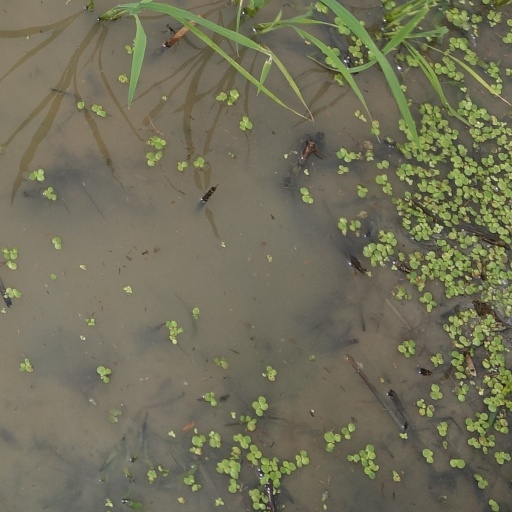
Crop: rice